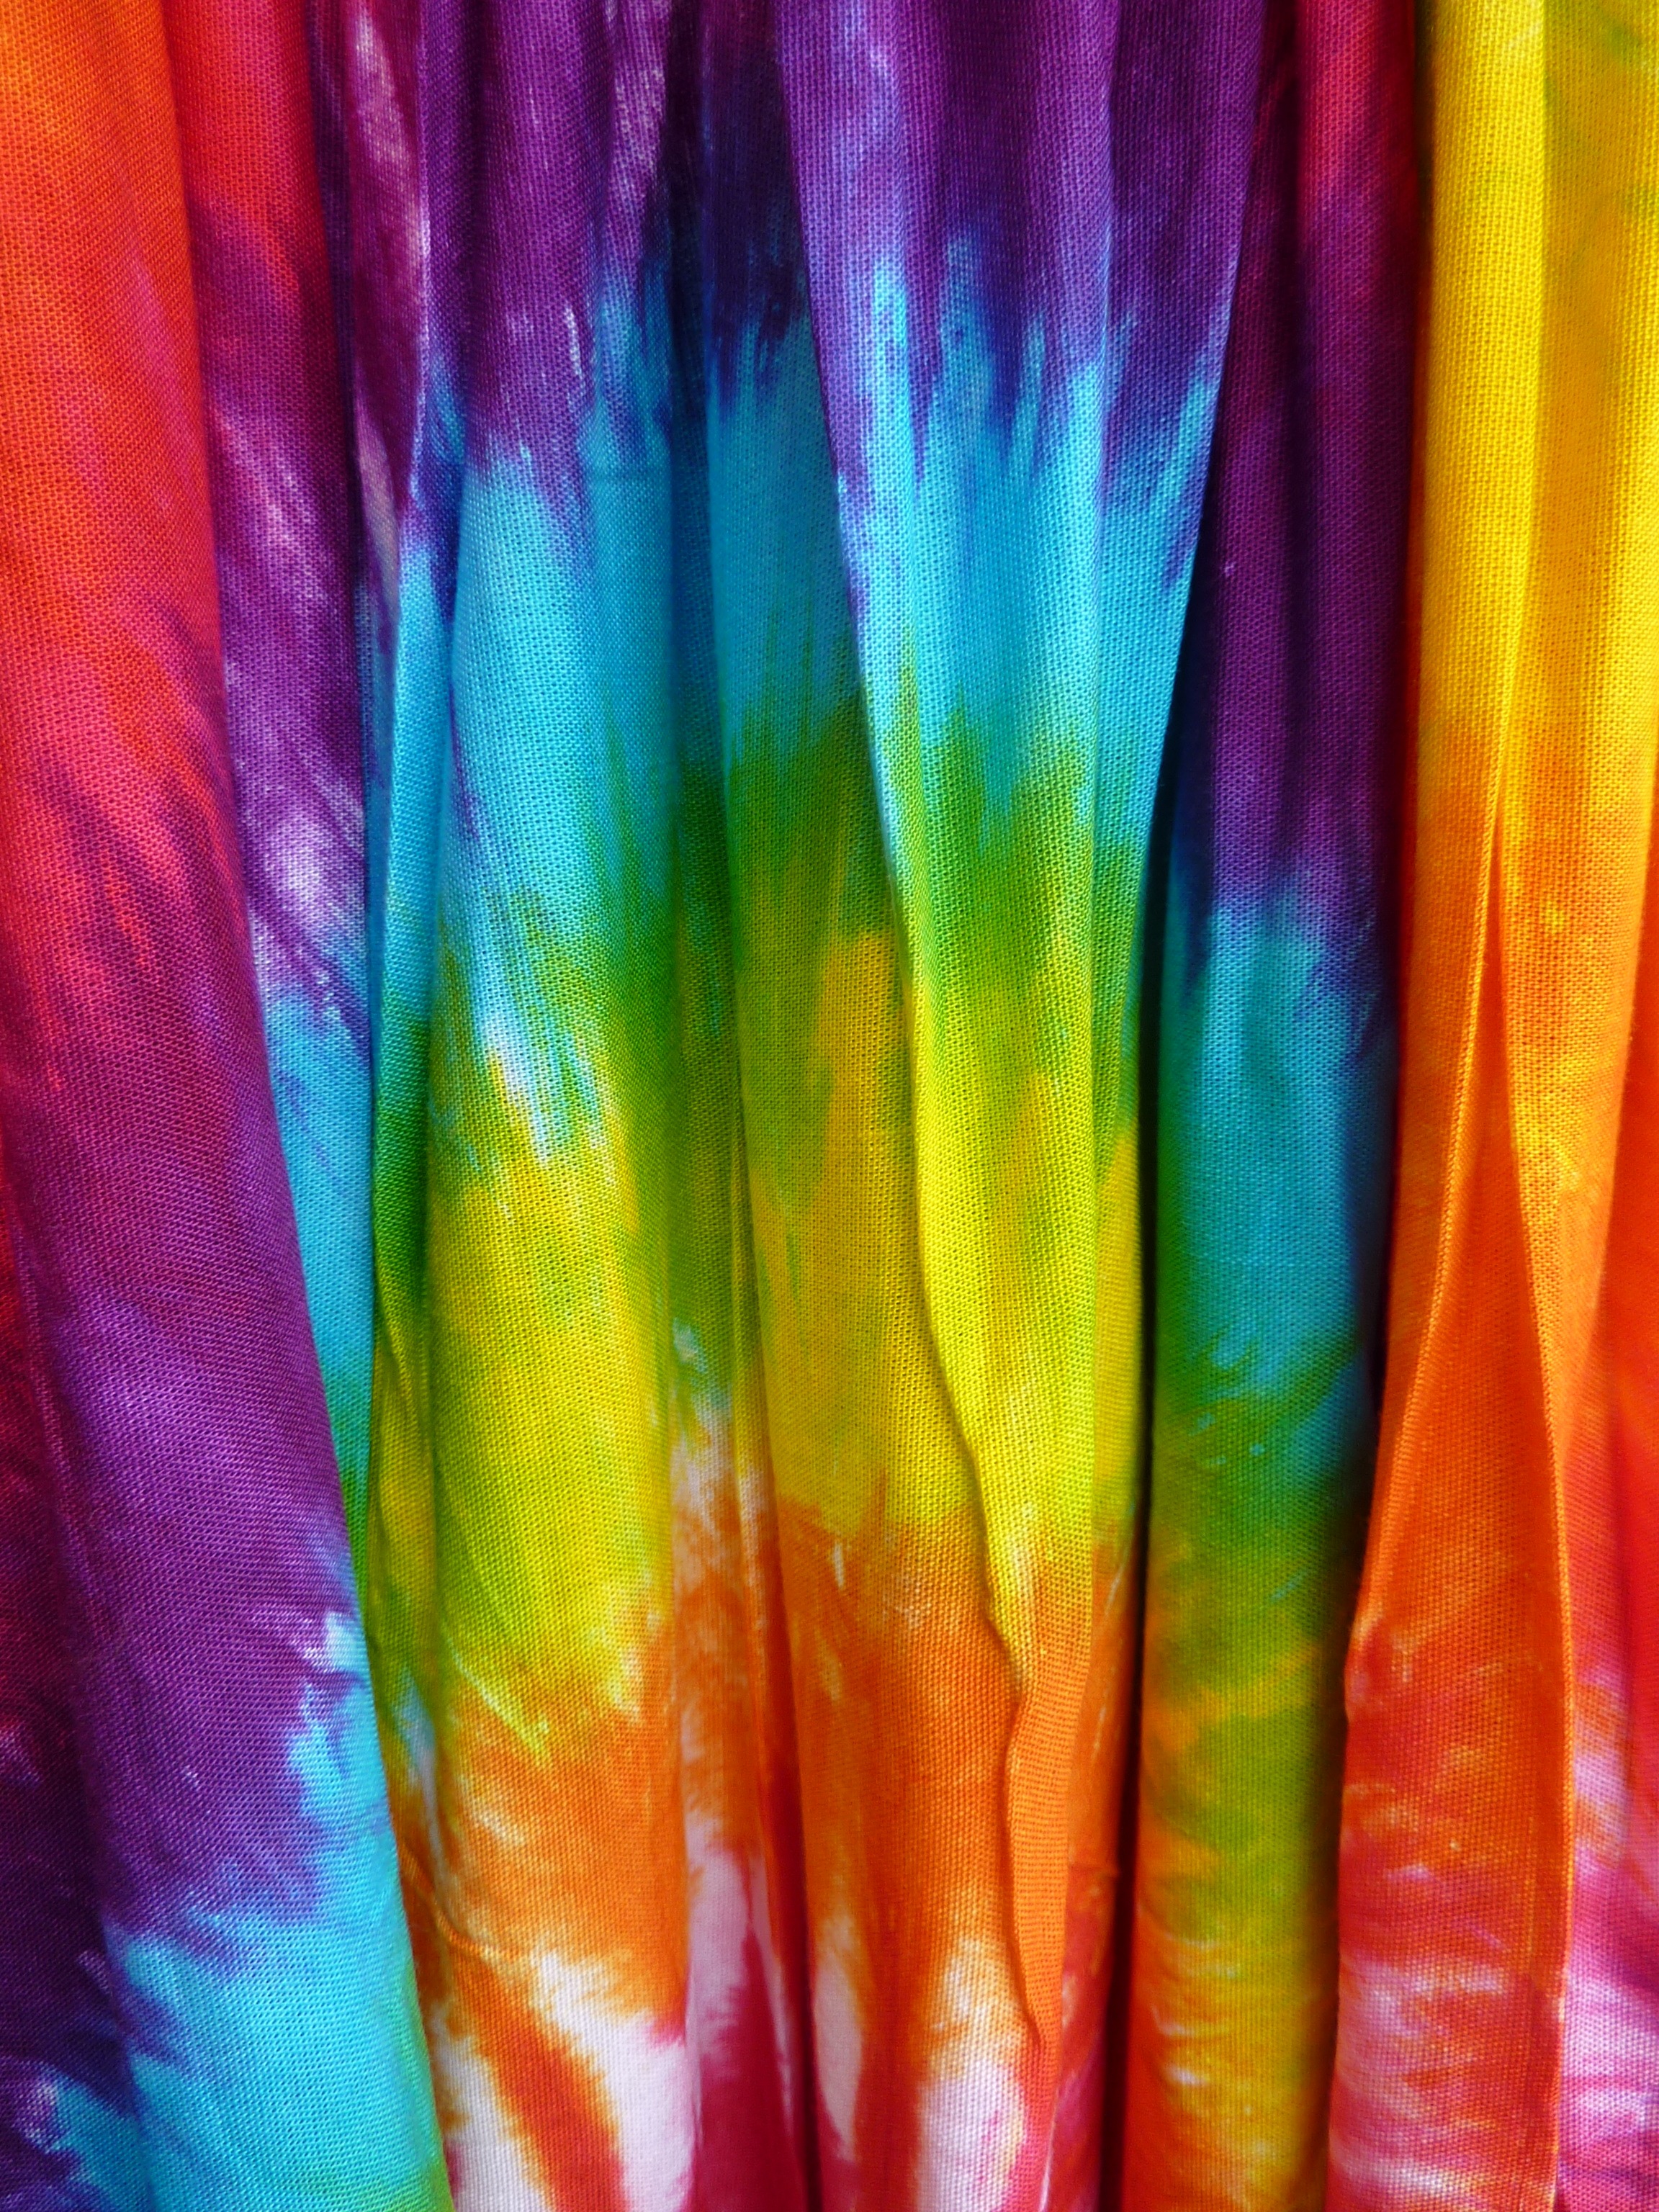
petal, color, colorful, cloth, scarf, material, cheerful, textile, rainbow, batik, friendly, modern art, substances, acrylic paint